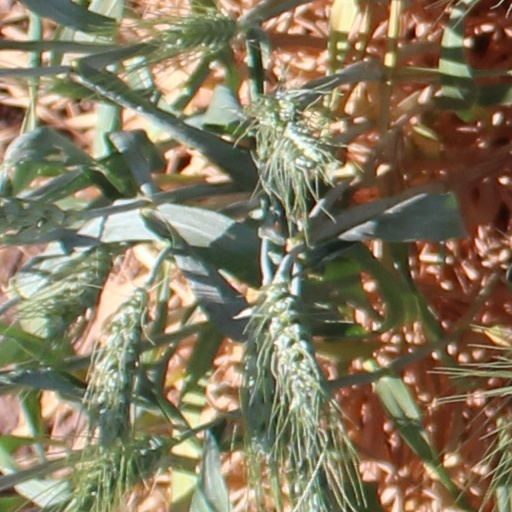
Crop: wheat